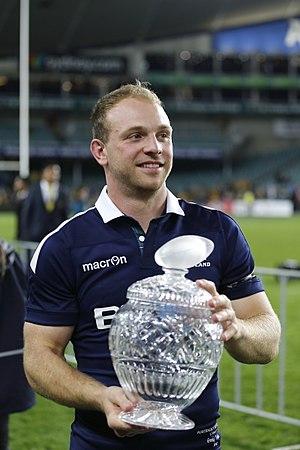
Greig Tonks, né le 20 mai 1989 à Pretoria, est un joueur de rugby à XV britannique. Capable d'évoluer comme centre ou arrière, il joue avec Édimbourg en Pro12 depuis 2012. Bien que né en Afrique en Sud, il a connu sa première sélection en 2013 avec l'équipe d'Écosse.